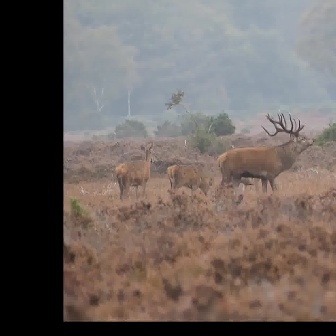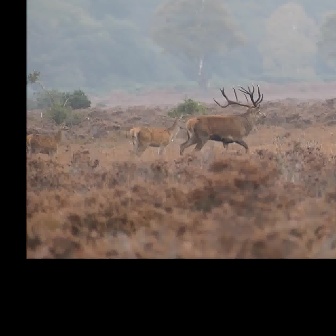
  Please identify the target specified by the bounding box [215,108,314,207] in the first image and locate it in the second image. Return the coordinates in [x_min,y_min,x_max,y_max] format.
Answer: [178,81,267,171]